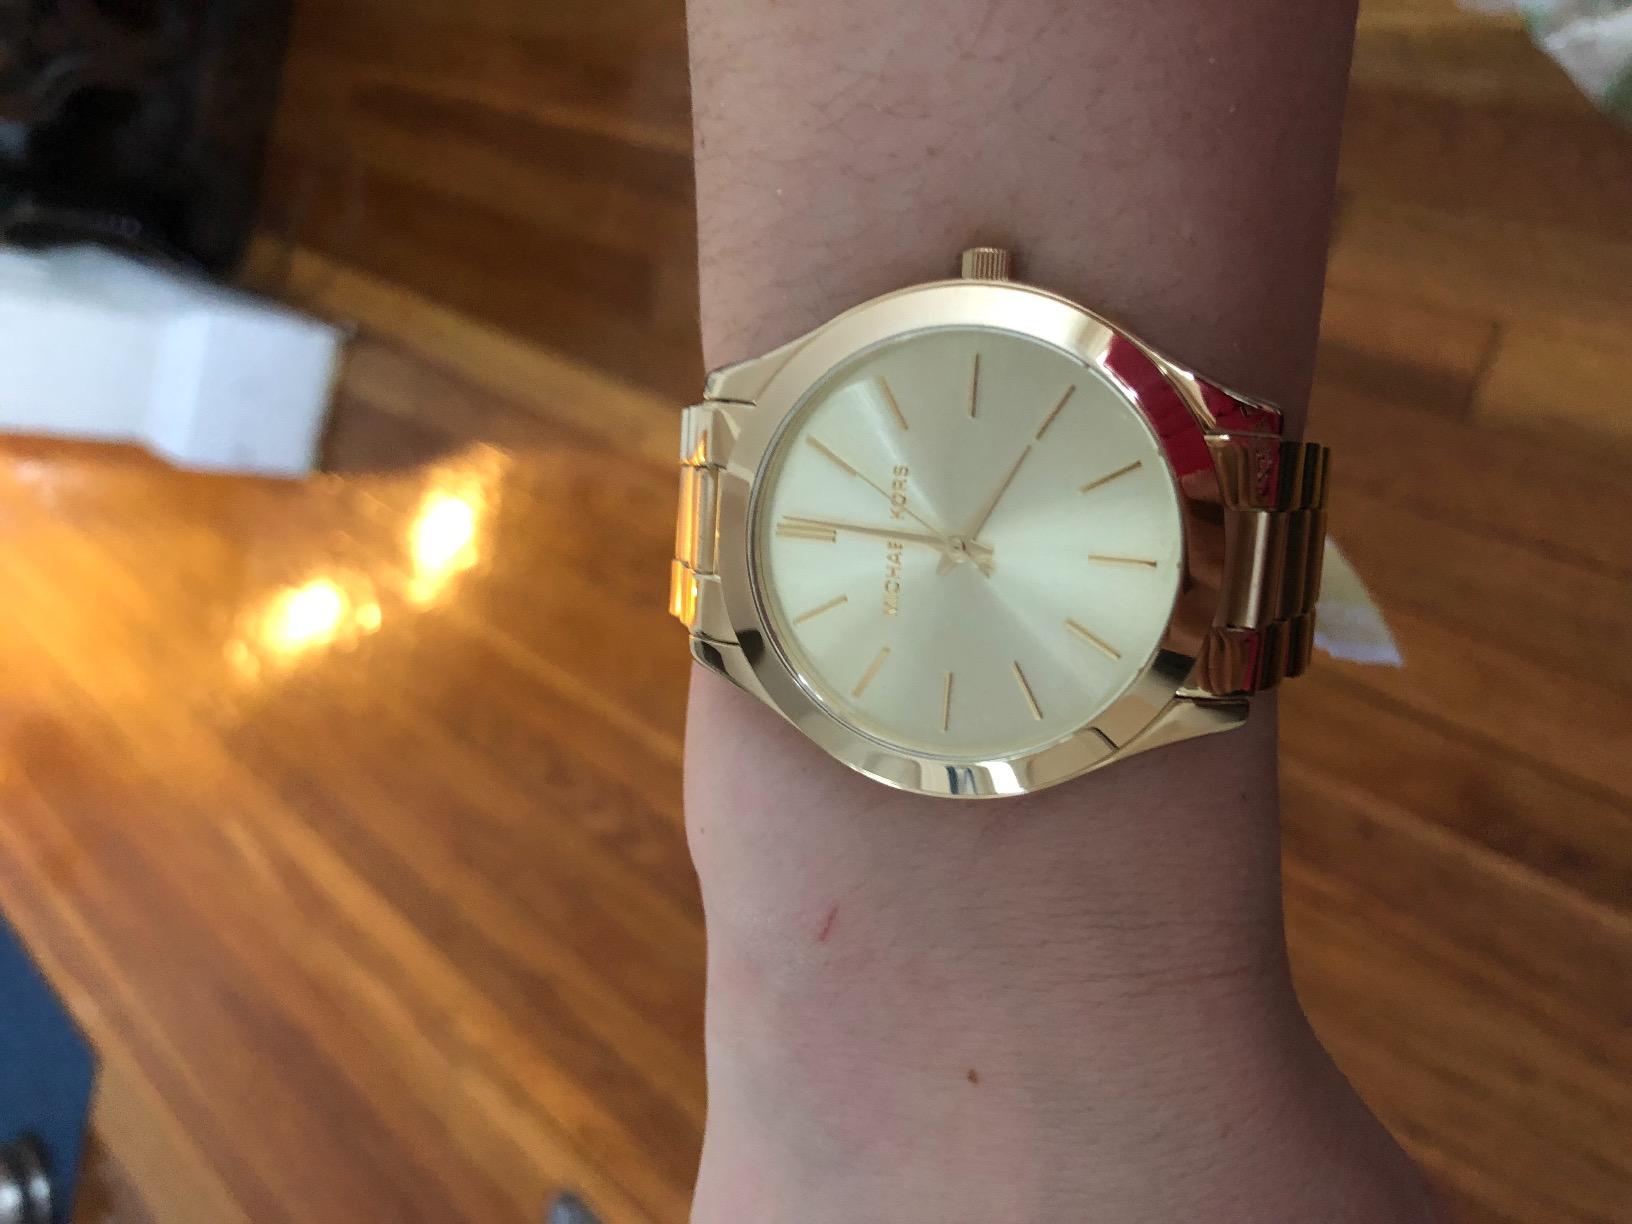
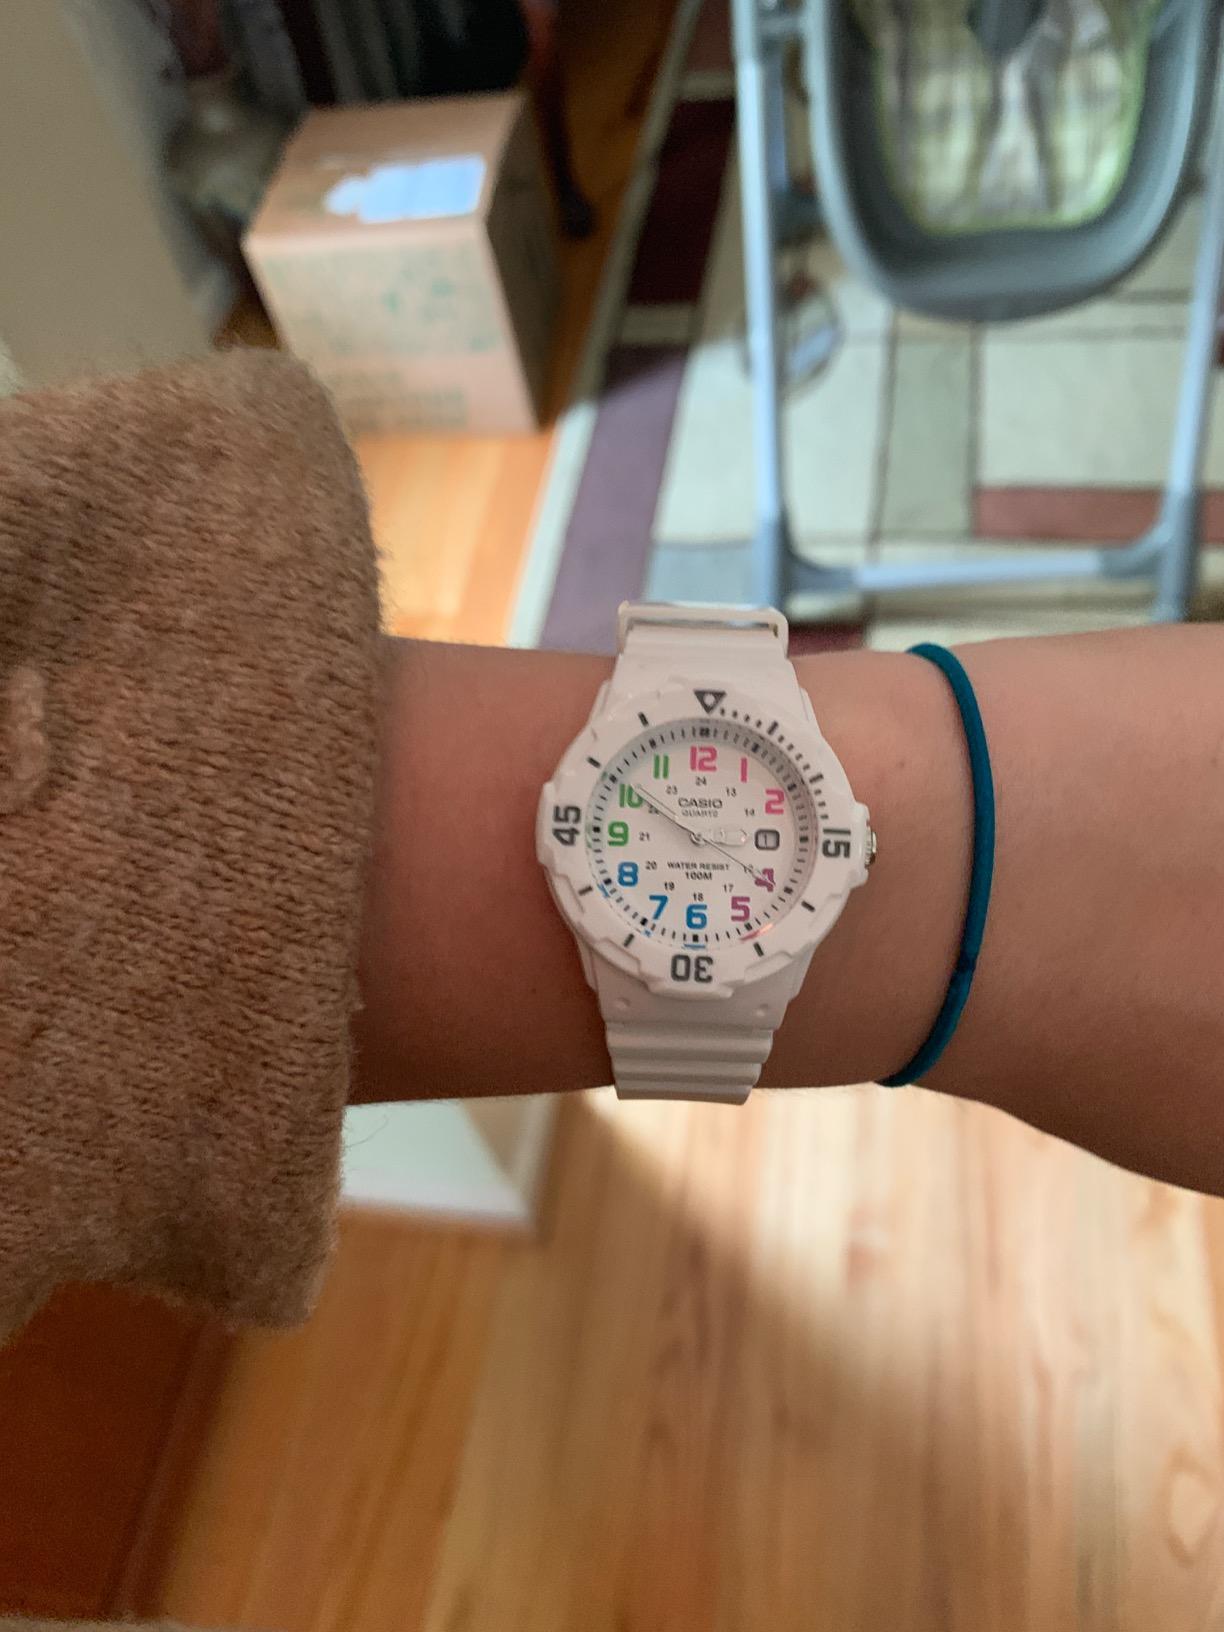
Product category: accessories_watch
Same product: no